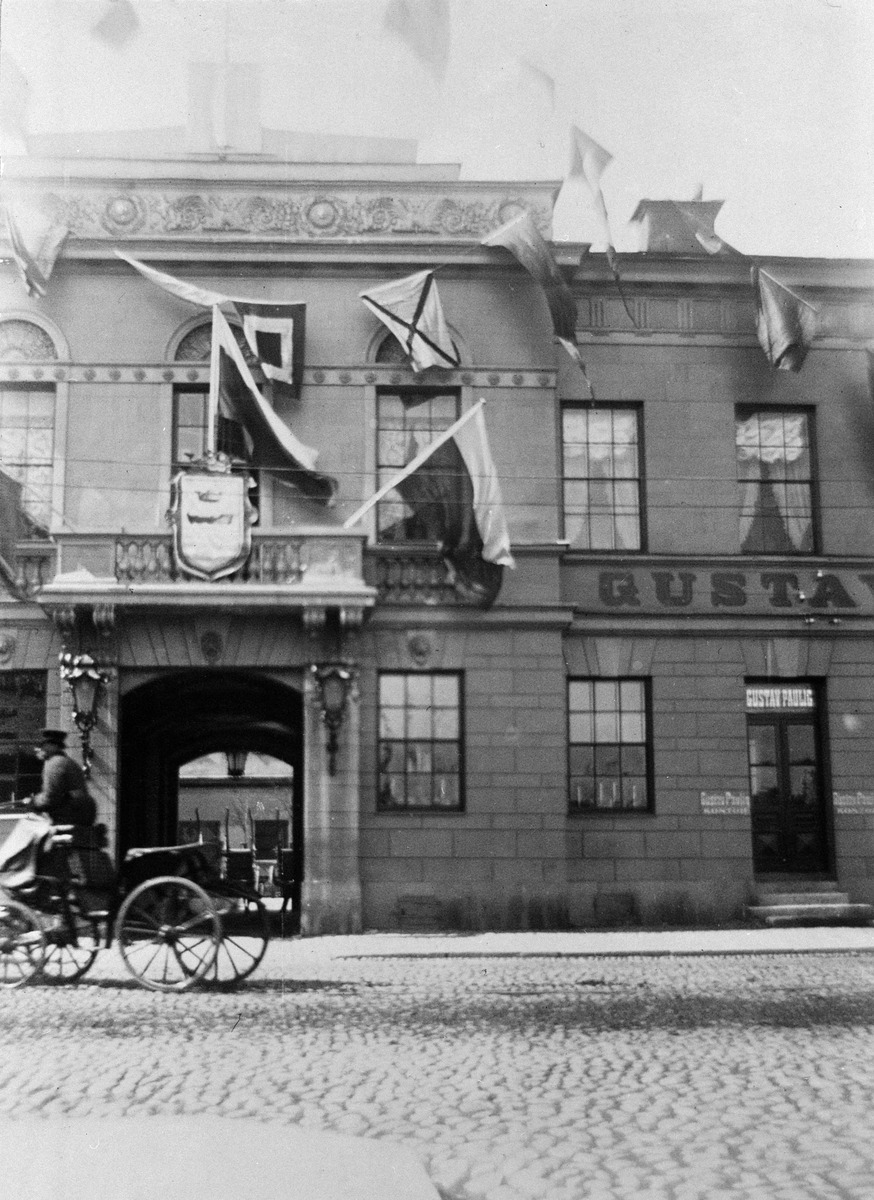
Läntinen rantakatu (Västra kajen) 16 (=  Eteläranta 16), oikealla sisäänkäynti Gustav Pauligin yrityksen konttoriin
sisällön kuvaus: Läntinen rantakatu (Västra kajen) 16 (=  Eteläranta 16), oikealla sisäänkäynti Gustav Pauligin yrityksen konttoriin. Se oli Karl Mitterhusenin työpaikka. mustavalkoinen
Kuvaaja: Mitterhusen, Karl, valokuvaaja
Ajankohta: kuvausaika 1894
Paikka: Suomi, Uusimaa, Helsinki, Kaartinkaupunki Helsinki, Eteläranta 16
Aiheet: Paulig, Gustav, kadut, katukiveys, mukulakivet, liikenne, hevosajoneuvot, ajurit, rattaat, liikerakennukset, toimistorakennukset, liikekilvet, nimikilvet, sisäänkäynnit, porttiholvit, lyhdyt, parvekkeet, vaakunat, liput, koristeet